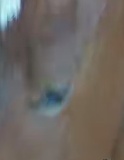
Face region: eyes (orbital_tightening_and_eye_area)
Pain indicator: obviously_present